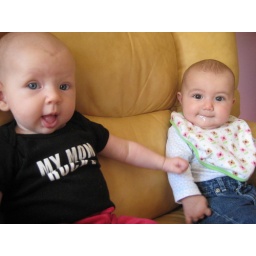
Devin & Sailor in the yellow chair